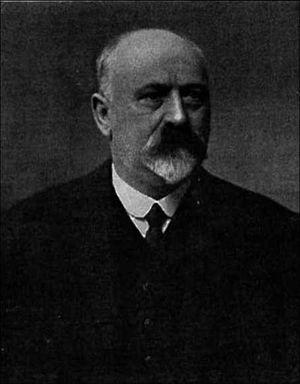
Louis Rouquier est un écrivain occitan et un homme politique français, né à Puisserguier le 12 octobre 1863 et décédé à Levallois-Perret, dont il fut maire, le 25 novembre 1939.